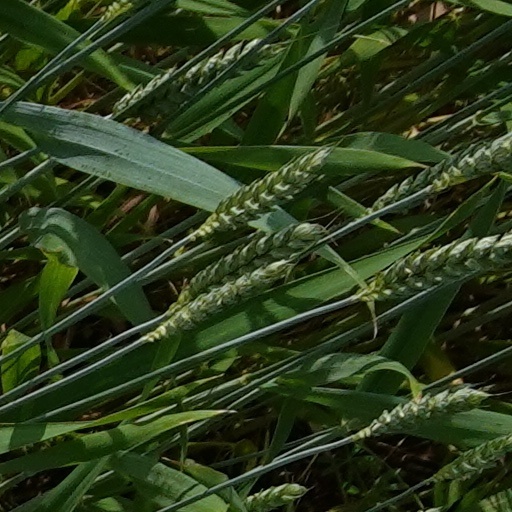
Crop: wheat